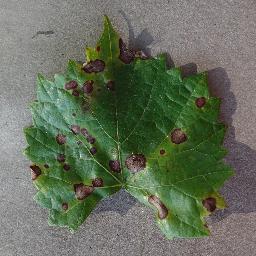
Label: Grape___Black_rot